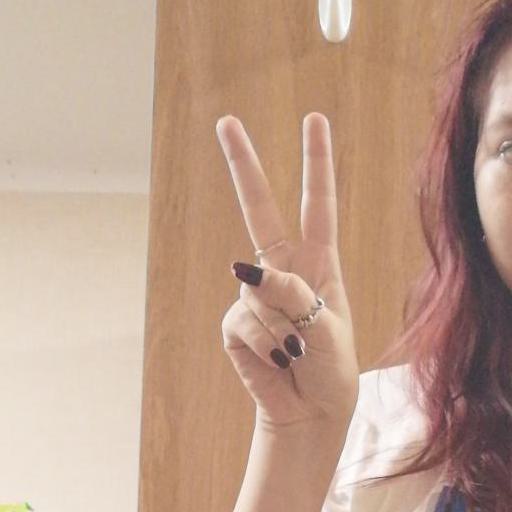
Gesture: peace